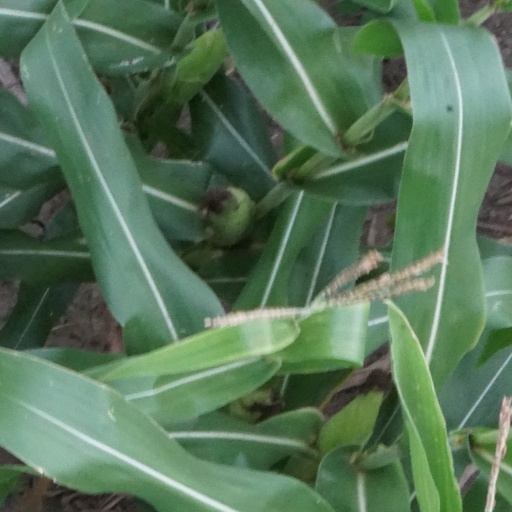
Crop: maize; corn